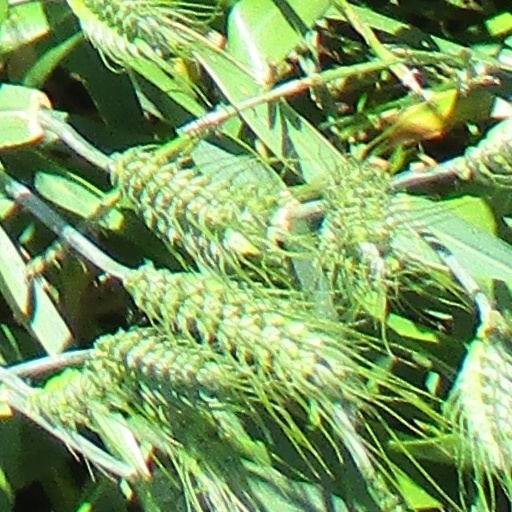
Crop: wheat